Jack Megson

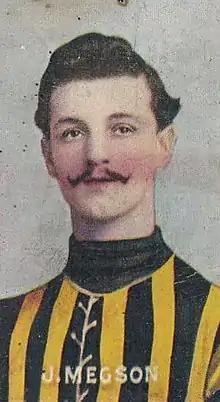
Cigarette card on Megson in 1908

Joseph Verner Alexander Megson (20 April 1883 – 14 July 1964) was an Australian rules footballer who played with Essendon and Richmond in the Victorian Football League (VFL).